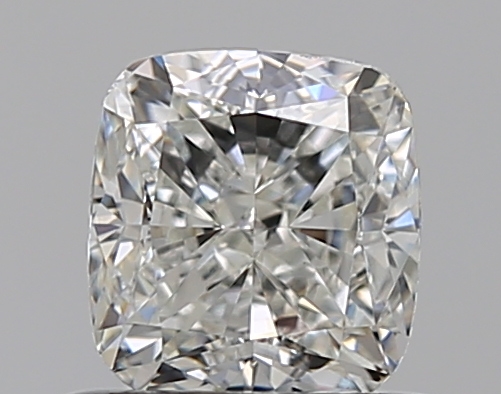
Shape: cushion
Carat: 0.7
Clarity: VS1
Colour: I
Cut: VG
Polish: EX
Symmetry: VG
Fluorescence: N
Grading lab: GIA
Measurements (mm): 4.96 x 4.65 x 3.33